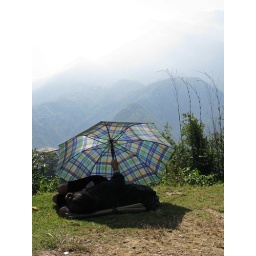
Nap under a blue umbrella with blue mountains beyond - Sapa, Vietnam